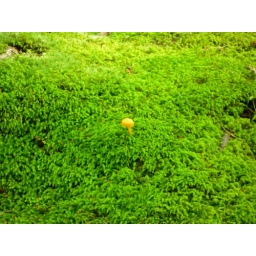
One lone bit of orange in a sea of green